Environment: real
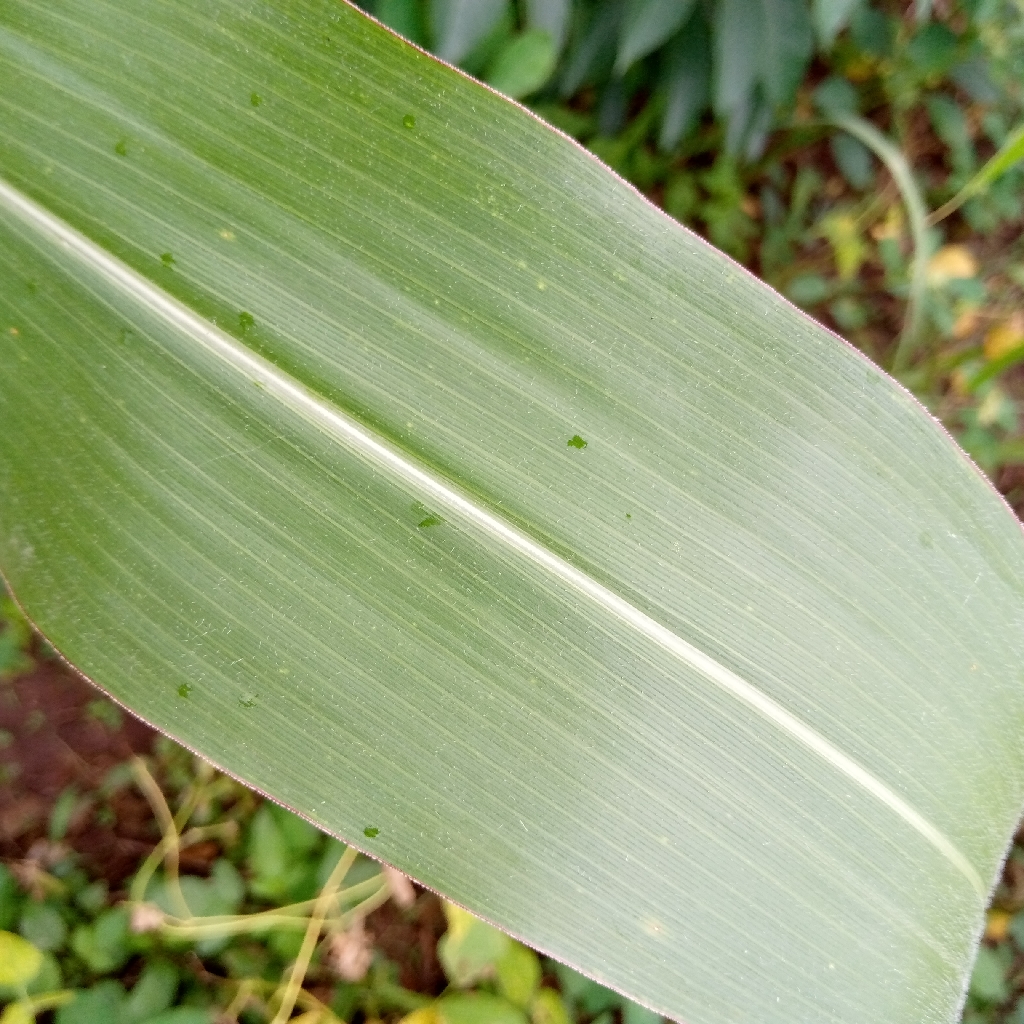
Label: healthy